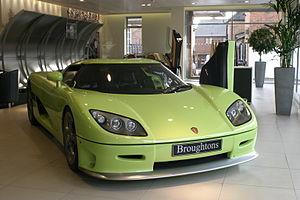
La Koenigsegg CCR est une automobile produite par Koenigsegg en Suède. Présentée au Salon international de l'automobile de Genève en 2004, elle est très proche du modèle précédent, la Koenigsegg CC8S. La CCR est un roadster doté d'un moteur en position centrale-arrière.